Laetiporus sulphureus

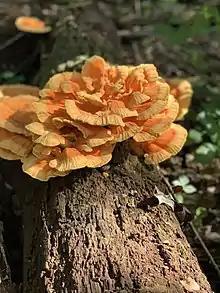
Wild specimen from Illinois in early autumn

"Laetiporus sulphureus" is widely distributed across Europe (April to November) and North America, although its range may be restricted to areas east of the Rockies. It grows on dead or mature hardwoods and has been reported from a very wide variety of host trees, such as "Quercus", "Prunus", "Pyrus", "Populus", "Salix", "Robinia", and "Fagus", occasionally also from conifers, from August to October or later, sometimes as early as June. In the Mediterranean region, this species is usually found on "Ceratonia" and "Eucalyptus". It can usually be found growing in clusters.